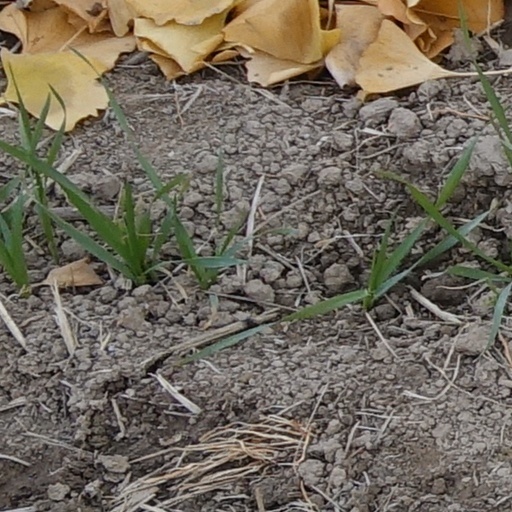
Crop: wheat